Military engineering

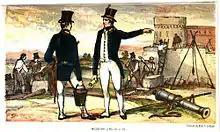
Working dress of the Royal Military Artificers in Gibraltar, 1795

With the 14th-century development of gunpowder, new siege engines in the form of cannons appeared. Initially military engineers were responsible for maintaining and operating these new weapons just as had been the case with previous siege engines. In England, the challenge of managing the new technology resulted in the creation of the Office of Ordnance around 1370 in order to administer the cannons, armaments and castles of the kingdom. Both military engineers and artillery formed the body of this organization and served together until the office's successor, the Board of Ordnance was disbanded in 1855.